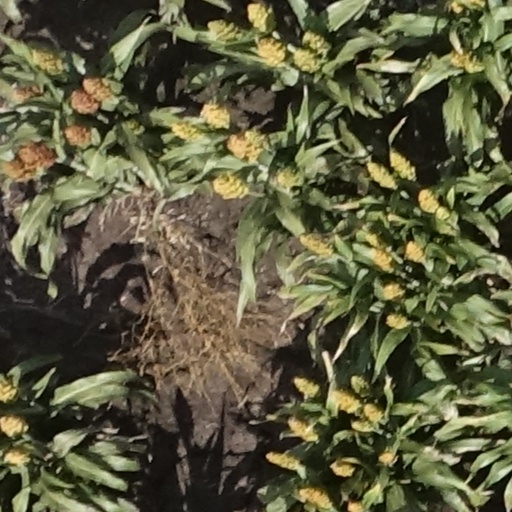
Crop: sorghum